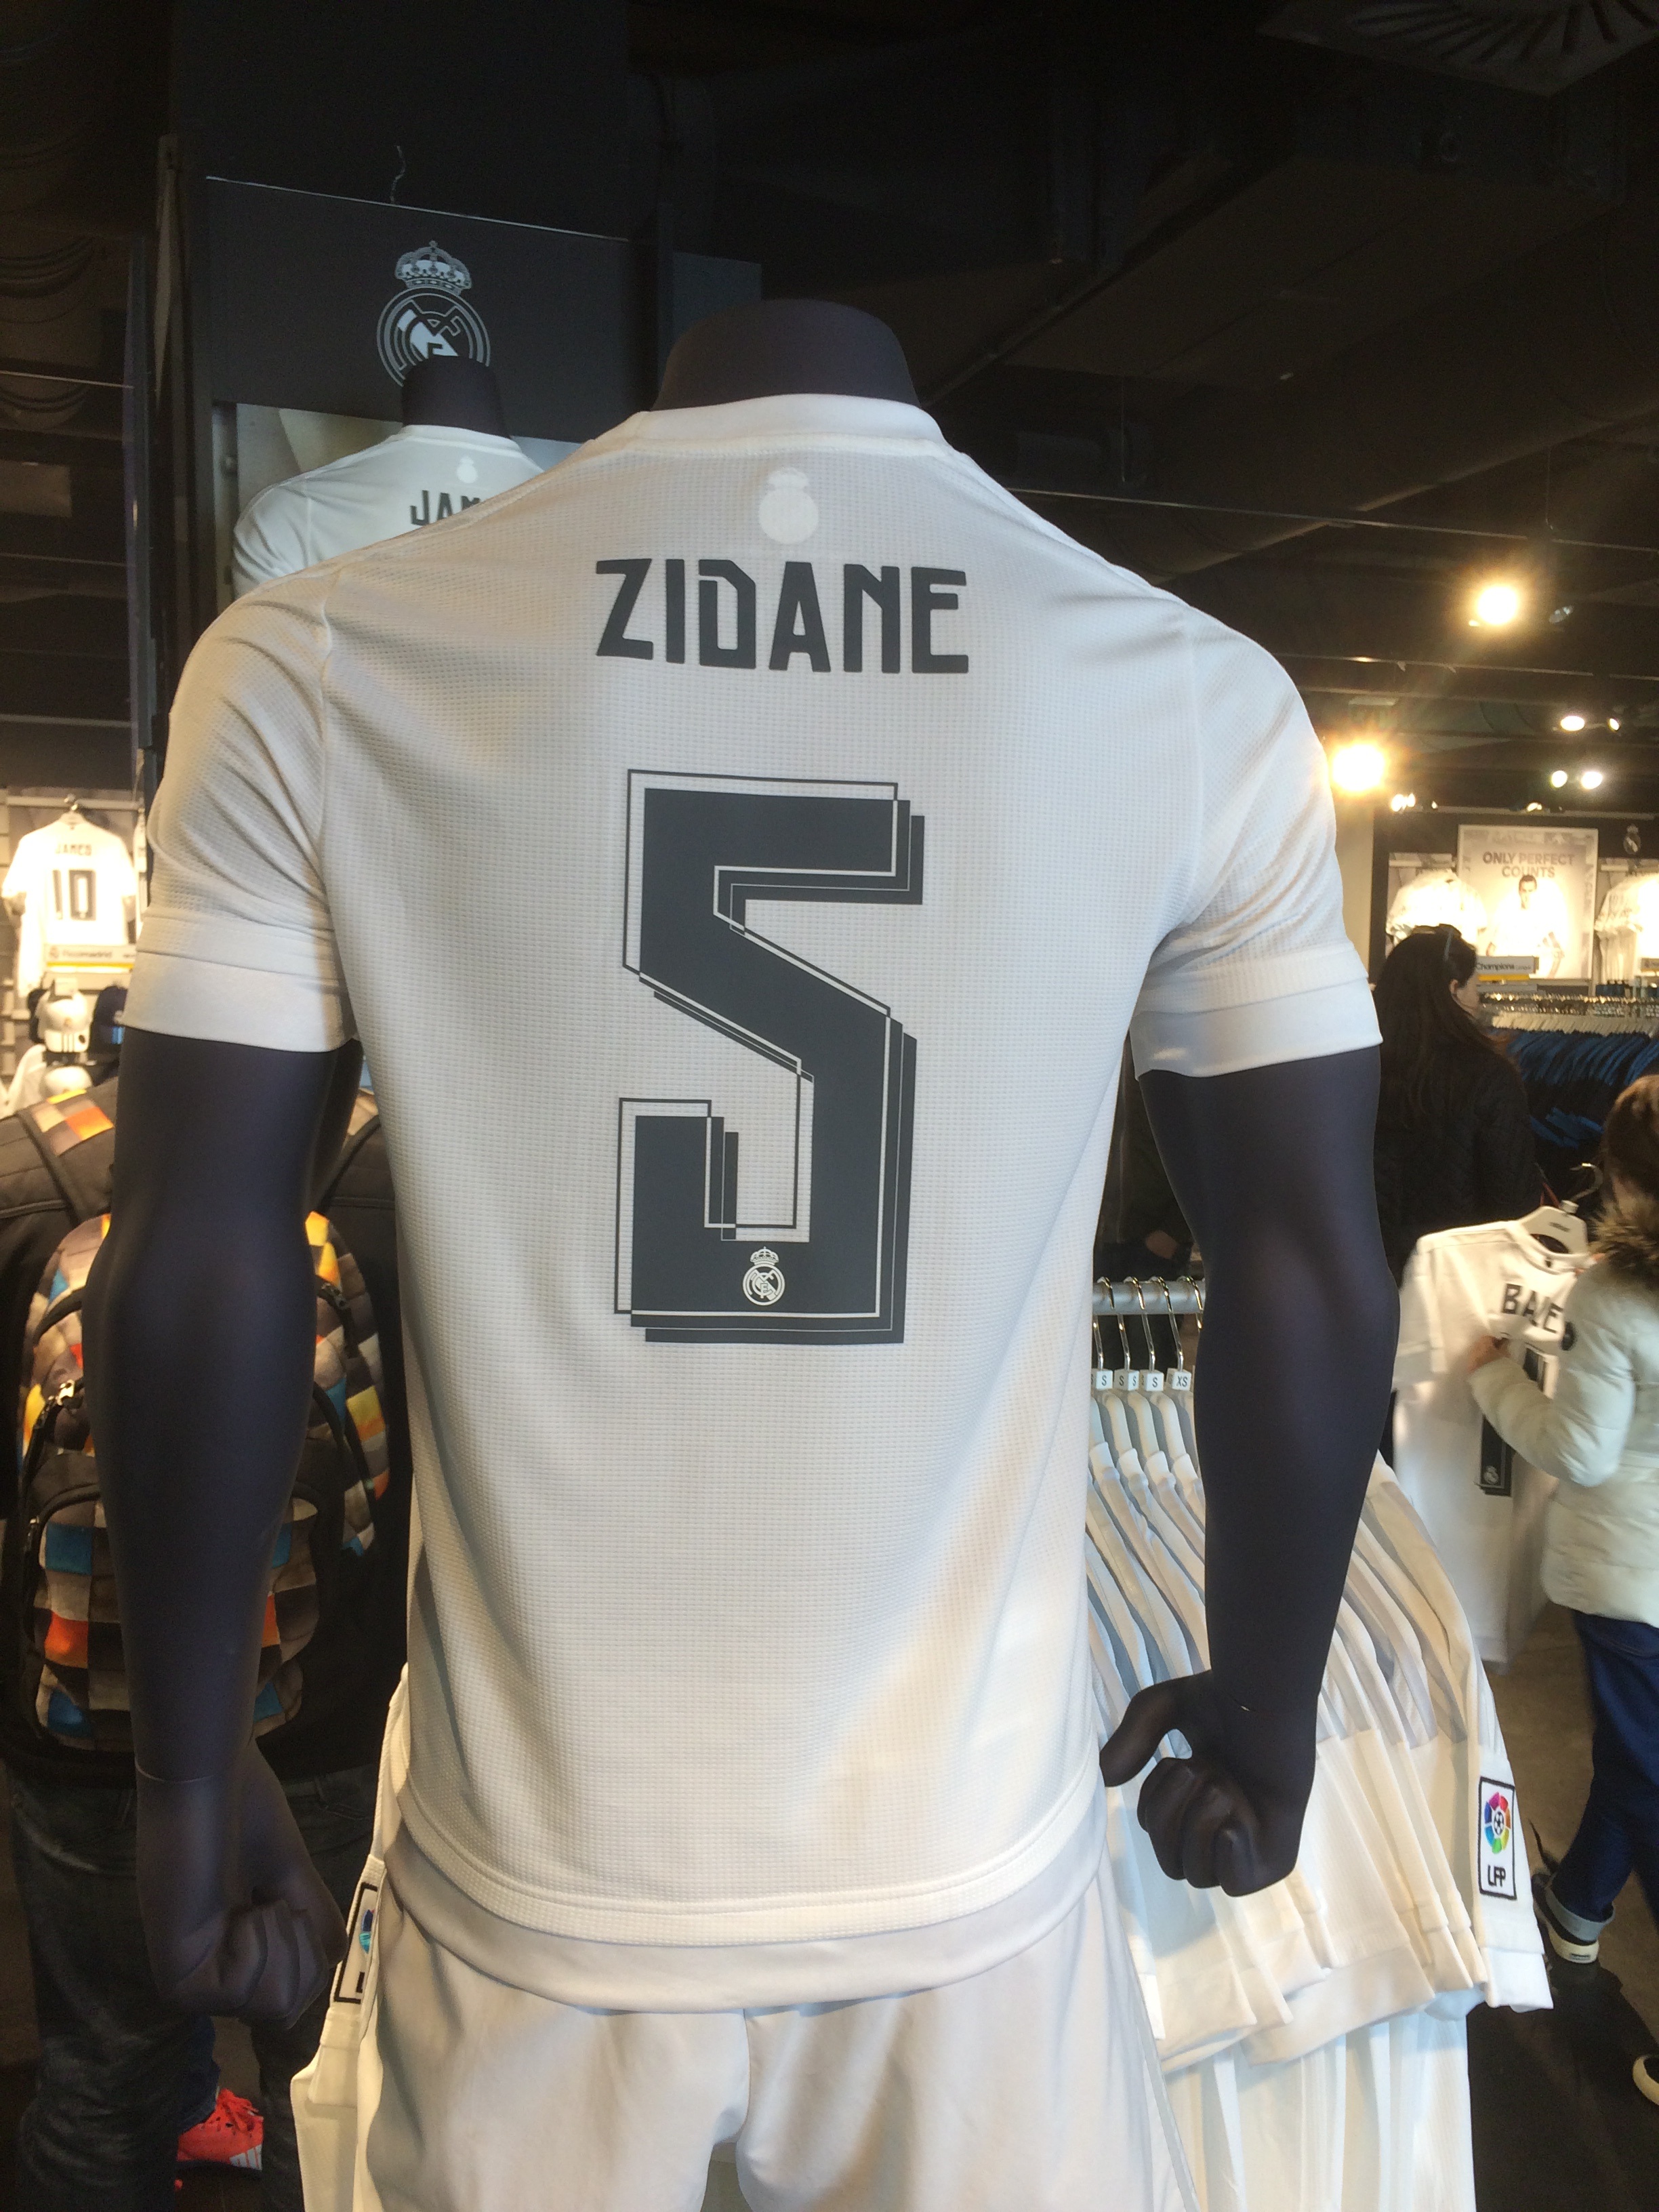
white, shop, clothing, football, player, legend, jersey, sportswear, t shirt, zidane, real madrid, fan store